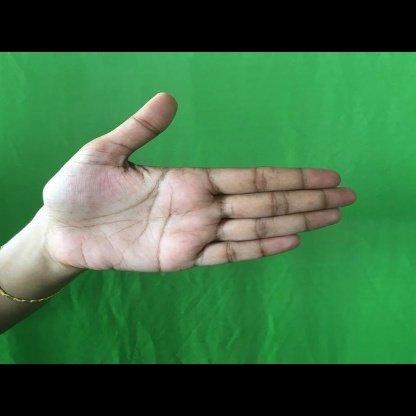
Mudra: Ardhachandran